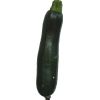
Label: Zucchini dark 1